Barry Mill

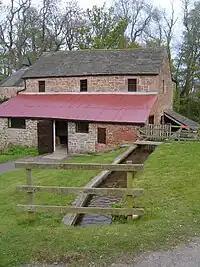
The mill and its lade

The earliest reference to a mill on this site dates from 1539. Indeed, there were originally two mills on the Barry Burn, both owned by Balmerino Abbey in Fife: a corn mill ("the Nether Mill") and an oat mill ("the Over Mill"). The properties of the abbey were annexed by the crown in 1587 as a result of the Scottish Reformation, and were granted to James Elphinstone, 1st Lord Balmerino in 1605. The mills were sold to a Robert Watson in the late 17th century and subsequently inherited by Watson's son-in-law, Robert Gardyne in the 1680s.